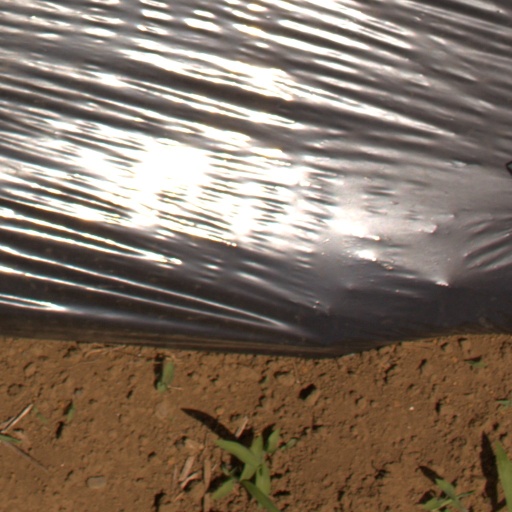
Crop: Jerusalem artichoke